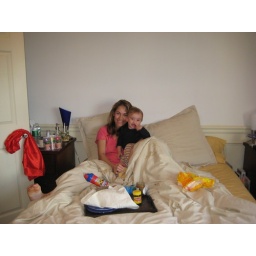
US Mother's day @ home - breakfast in bed